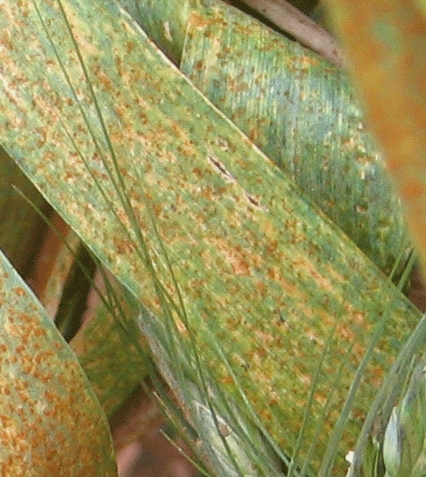
Label: Wheat___Brown_Rust